Madeleine Madden

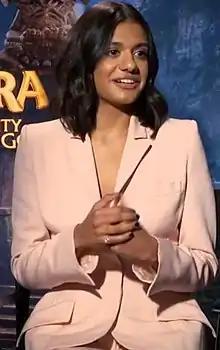
Madden in 2019

Madeleine Madden (born 1997) is an Australian actress. She is best known for playing Egwene al'Vere in the Amazon Prime series "The Wheel of Time".